David Filo

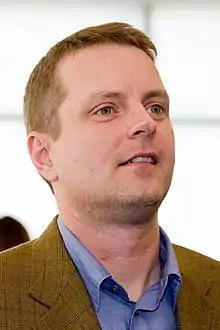
Filo in 2007

David Robert Filo (born April 20, 1966) is an American billionaire businessman and the co-founder of Yahoo! with classmate Jerry Yang. His Filo Server Program, written in the C programming language, was the server-side software used to dynamically serve variable web pages, called Filo Server Pages, on visits to early versions of the Yahoo! website.